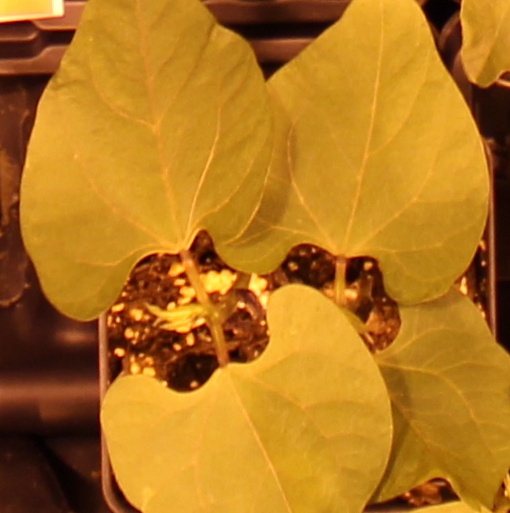
Label: Blackbean